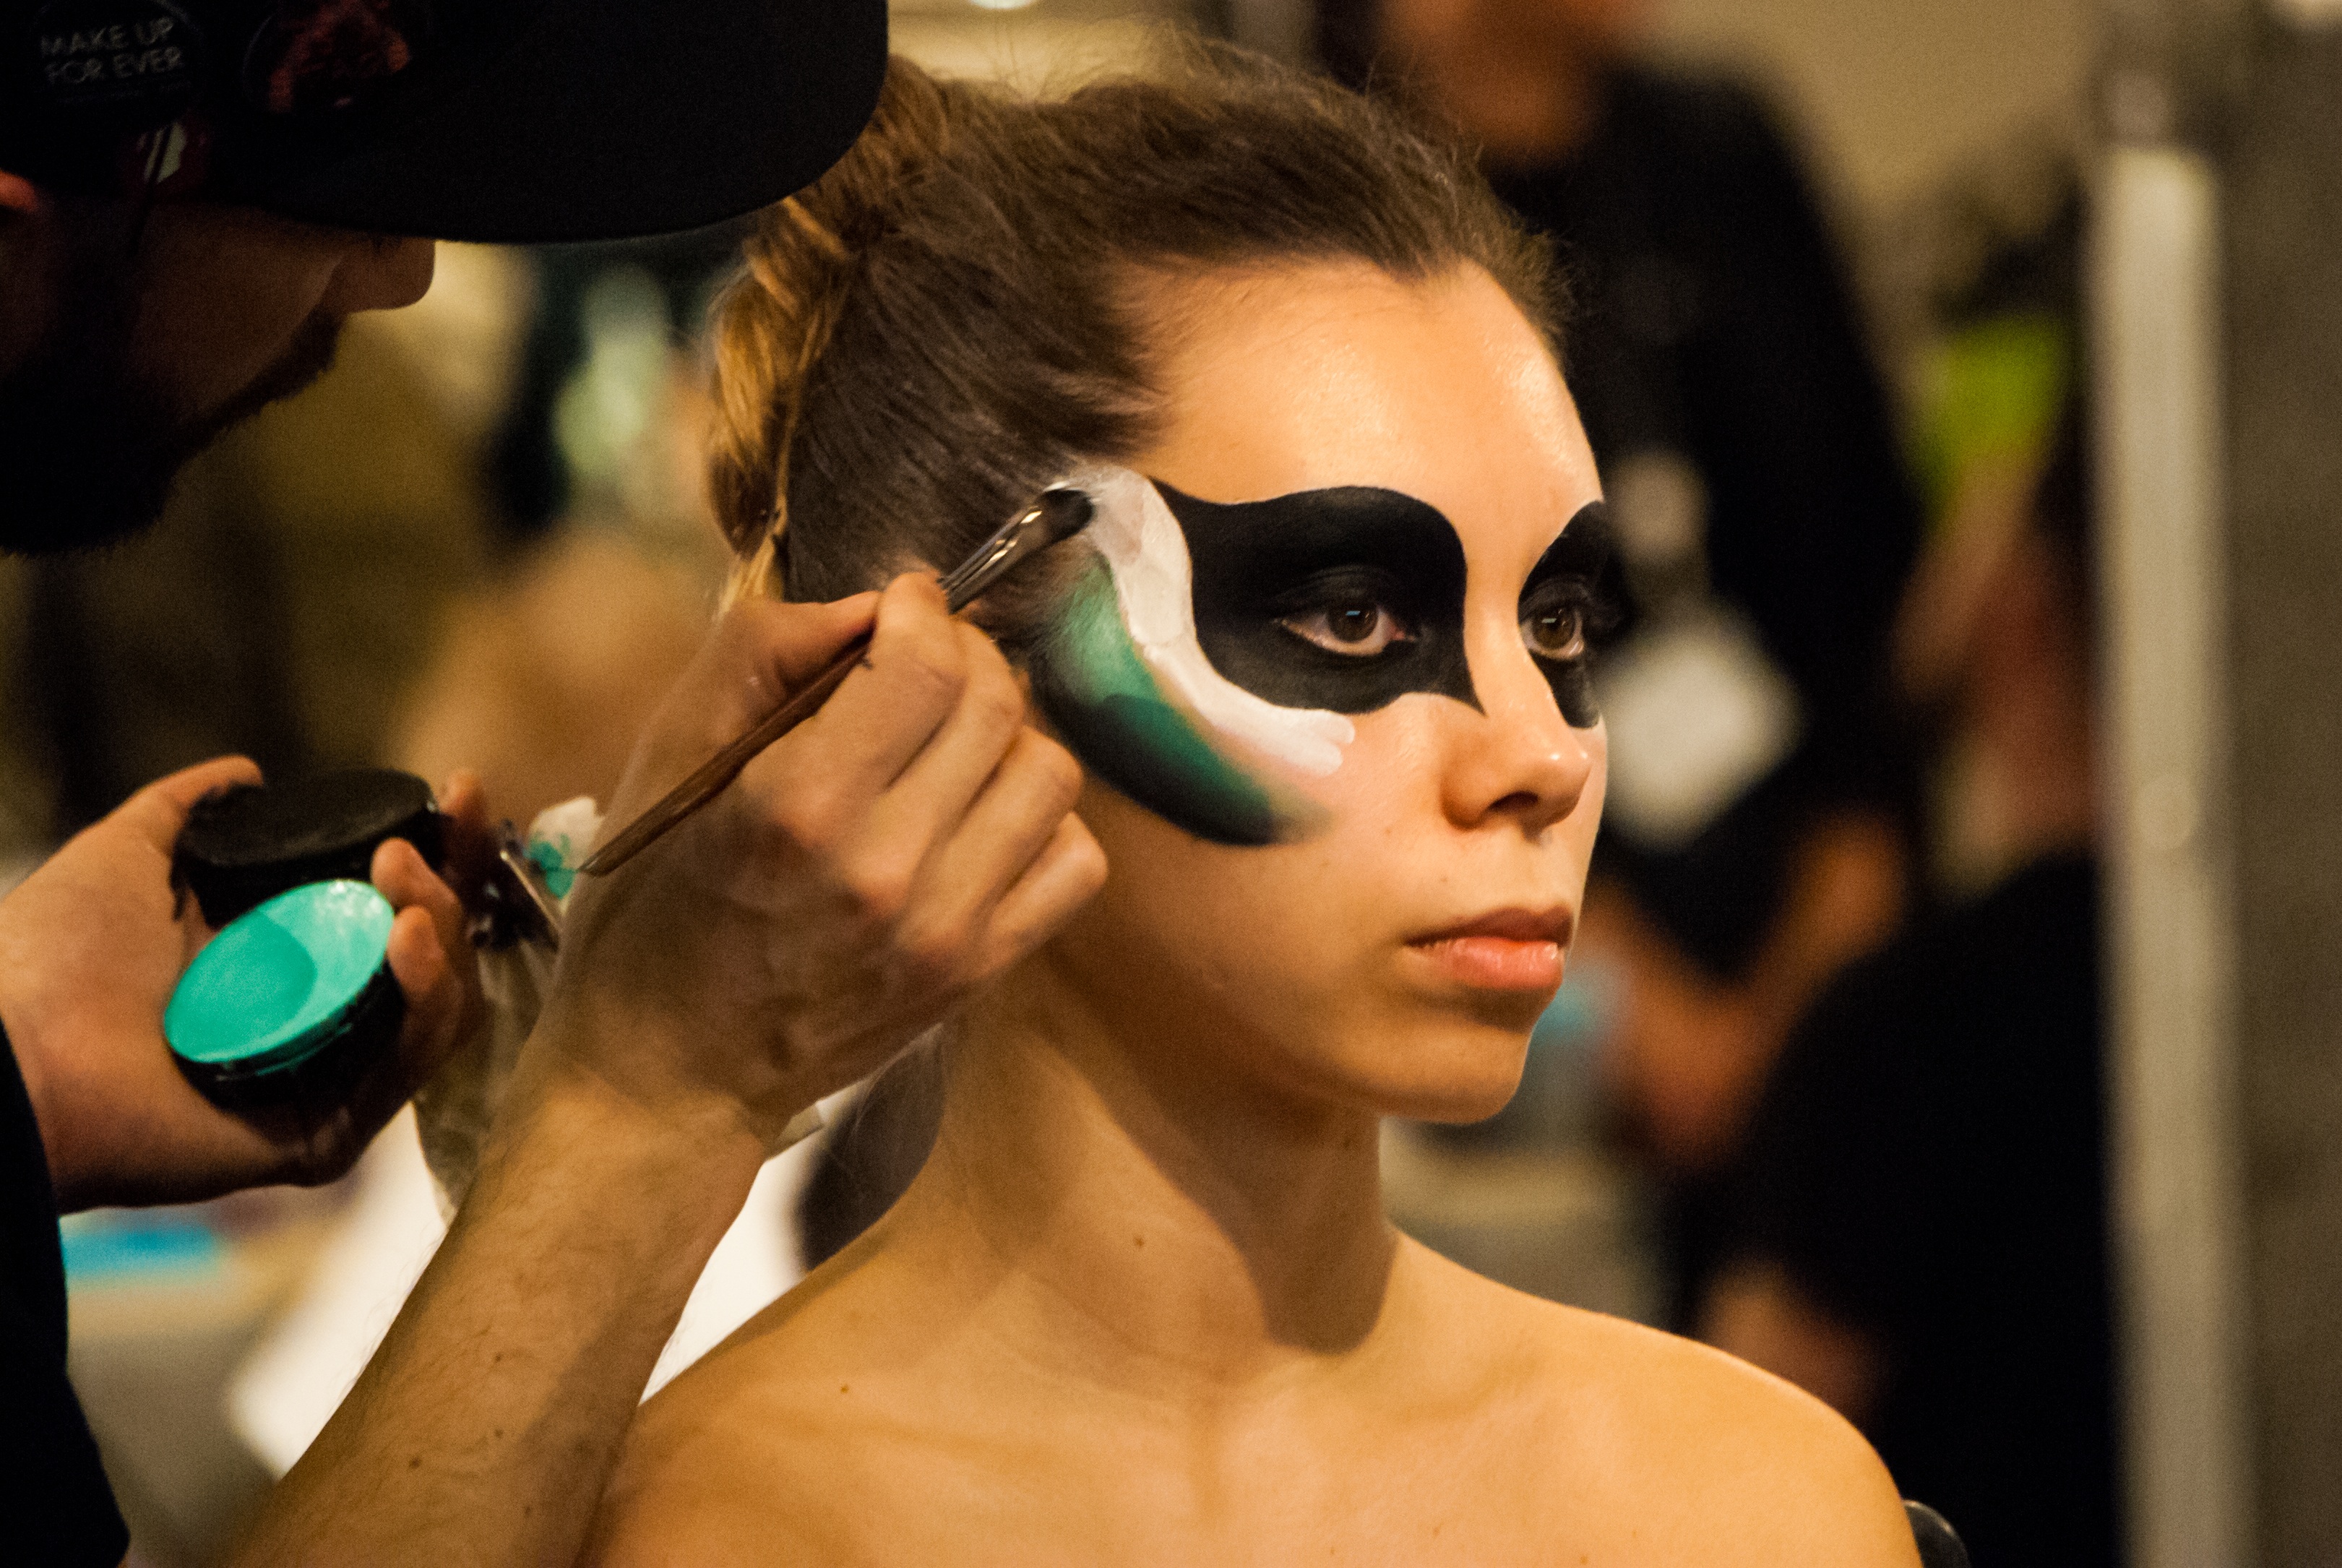
woman, hair, model, young, spring, color, fashion, clothing, lady, hairstyle, face, sunglasses, glasses, head, skin, eyewear, beauty, costume, presentation, photo shoot, face painting, body painting, expocosm tica, vision care